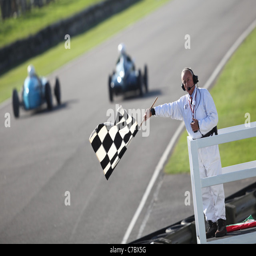
cars speed past the checkered flag .